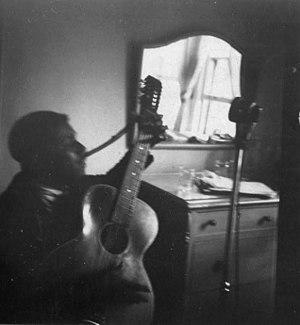
Willie Samuel Mc Tear, dit Blind Willie McTell est un chanteur et guitariste de blues américain né à Mc Duffie en Géorgie, probablement le 5 mai 1898 et mort à Almon, Géorgie le 19 août 1959.